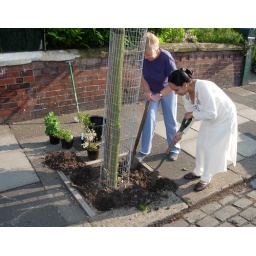
Residents got together to plant shrubs and bulbs around their newly adopted street trees using Manchester's In Bloom funding.